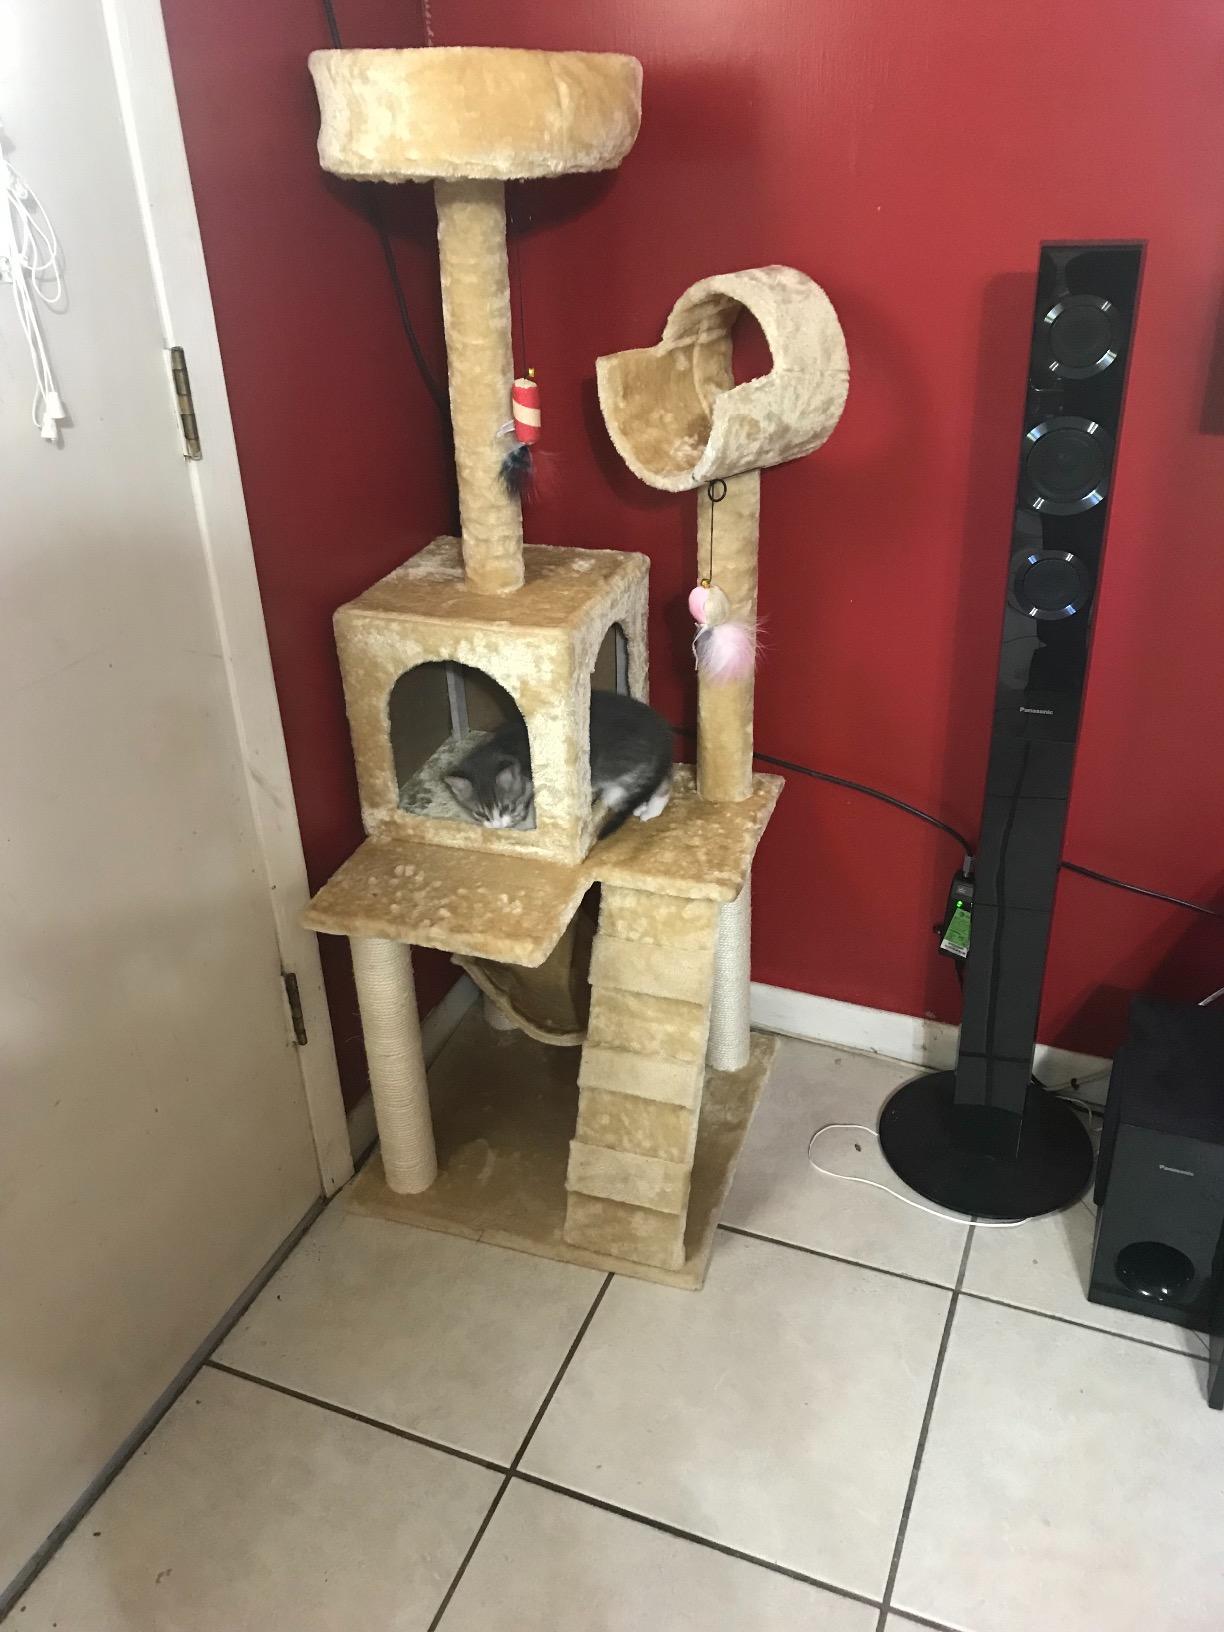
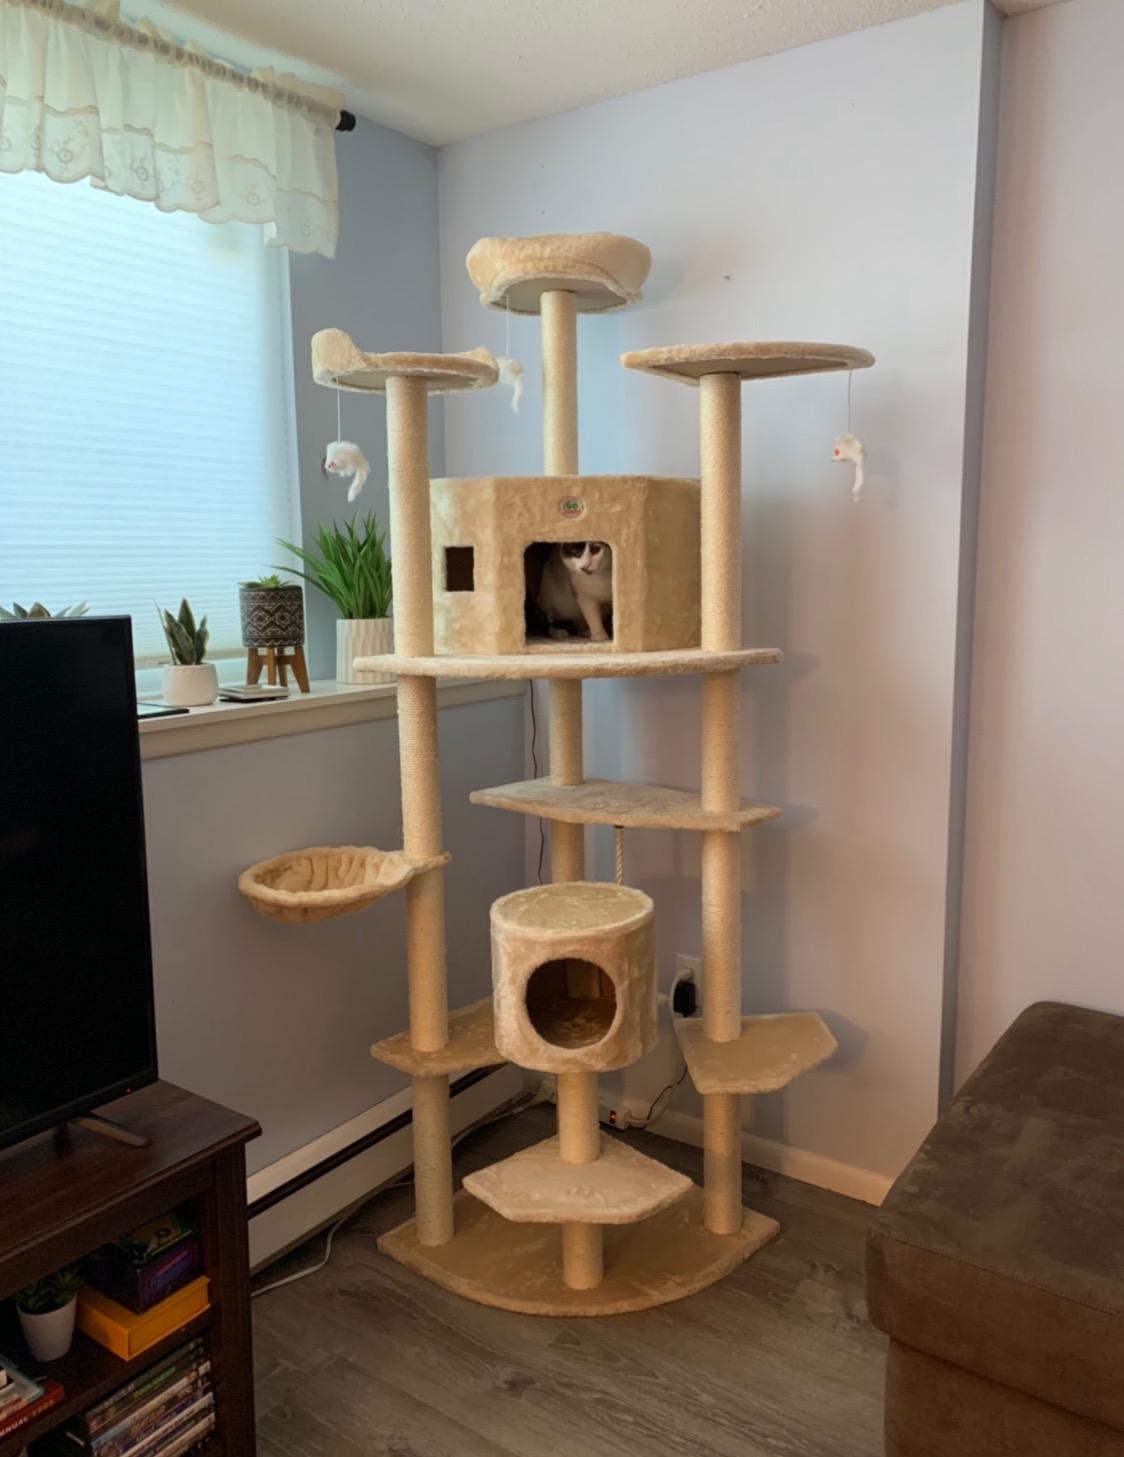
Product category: items_cat tree
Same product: no